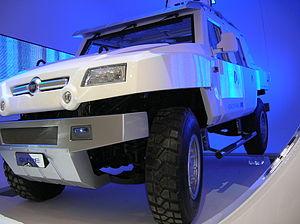
Liste des prototypes et concept-cars réalisés par le constructeur italien Fiat Automobiles et présentés dans les Salons en Europe ou en Amérique du Sud :